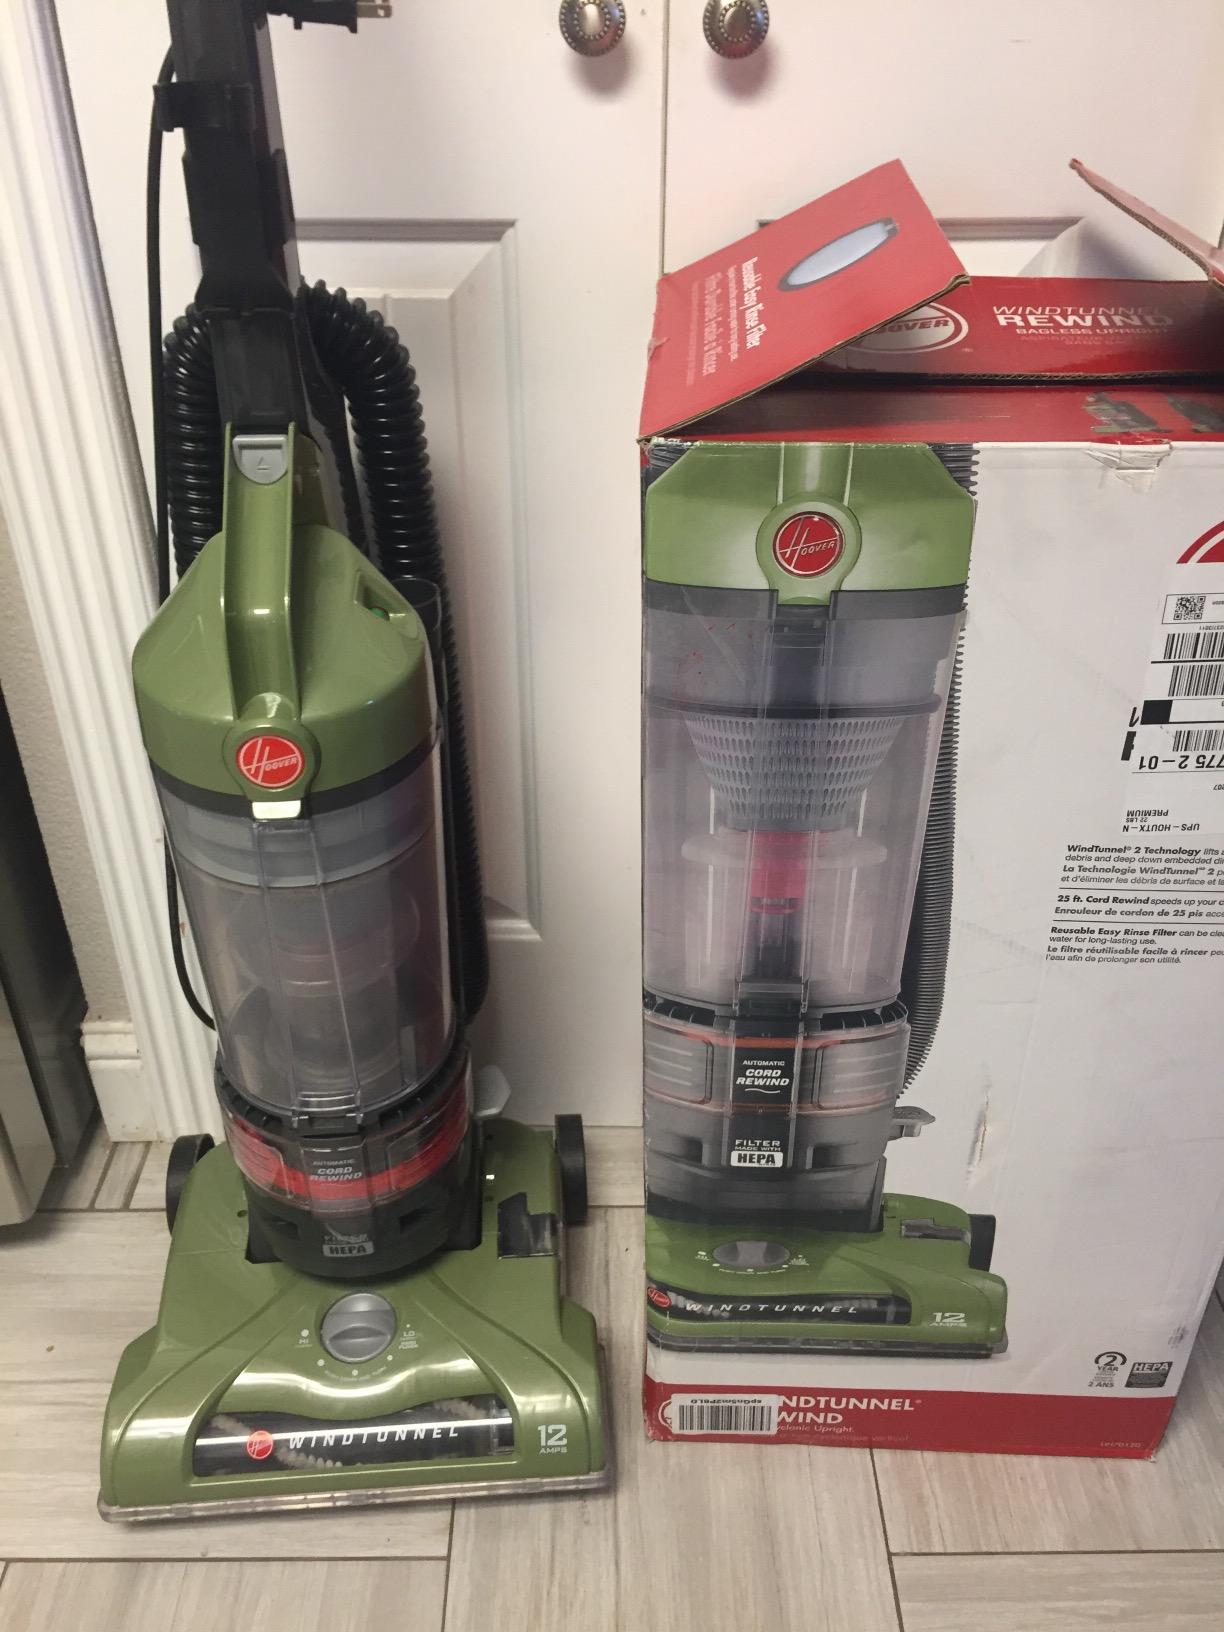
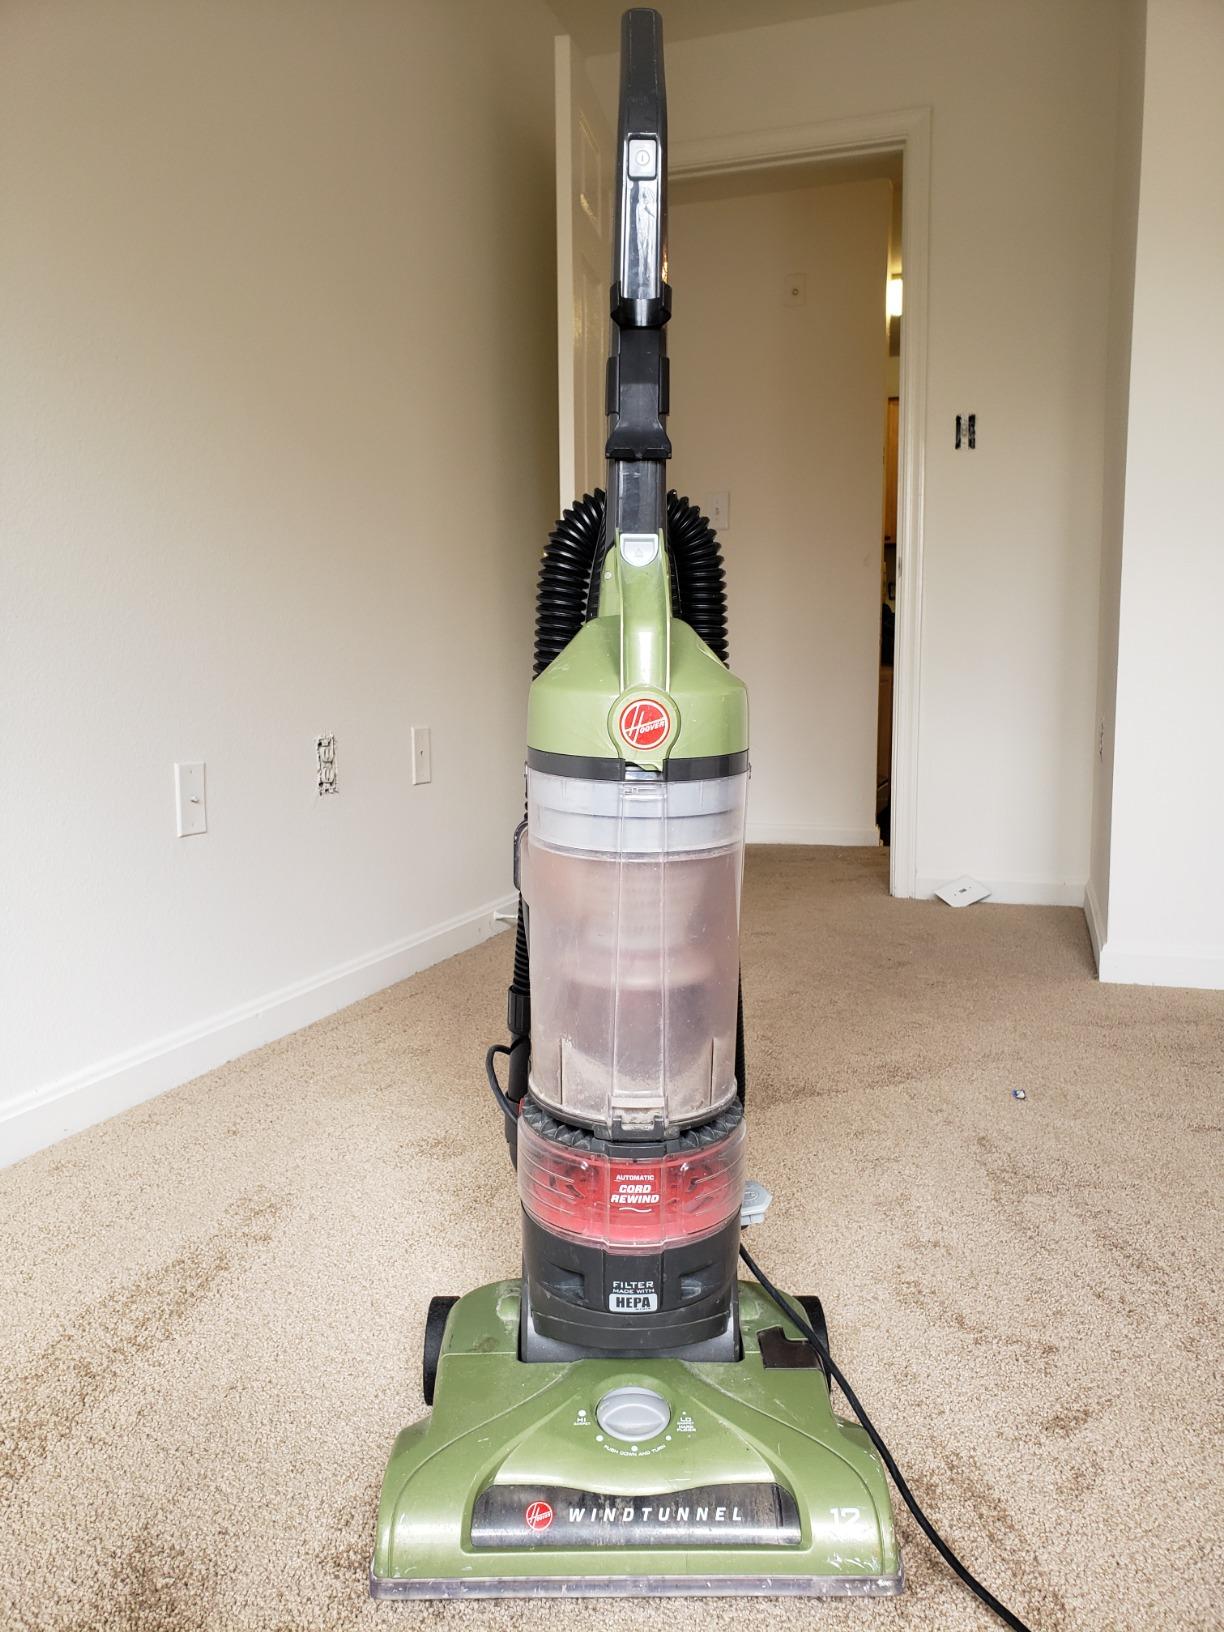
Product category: items_vacuum
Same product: yes